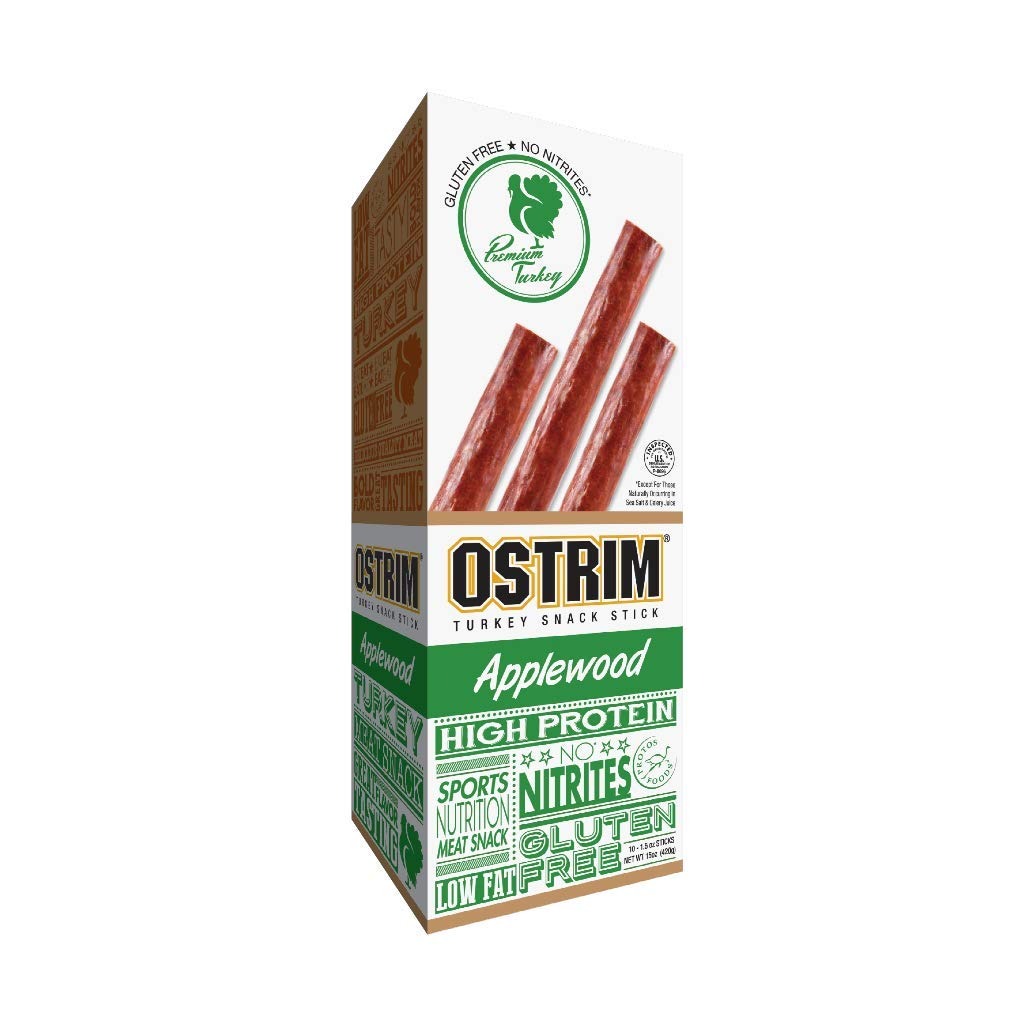
Item Name: Ostrim Turkey Jerky Snack Sticks-Applewood Flavor, 1.5 oz (Pack of 10)
Bullet Point 1: 14g protein, 2.5g fat, 90 calories
Bullet Point 2: Real ingredients, No added MSG
Bullet Point 3: No nitrates or nitrites
Bullet Point 4: Gluten Free, Keto Friendly
Value: 15.0
Unit: Ounce

Price: 10.66